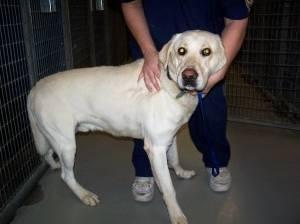
dog